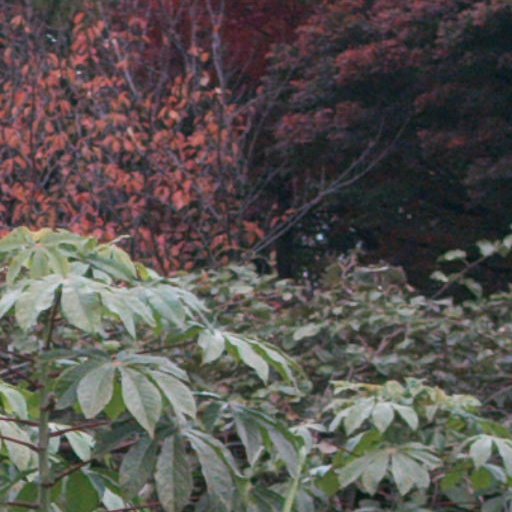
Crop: cassava